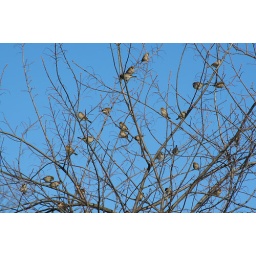
A lot of birds sit in a tree behind the Chester Fritz Library at the University of North Dakota in Grand Forks